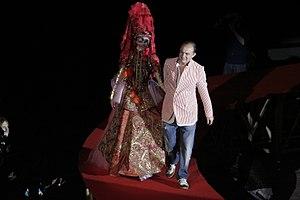
Rétrospective Lacroix Théatre antique d'Arles Rencontres Internationales de la photo Juillet 2008